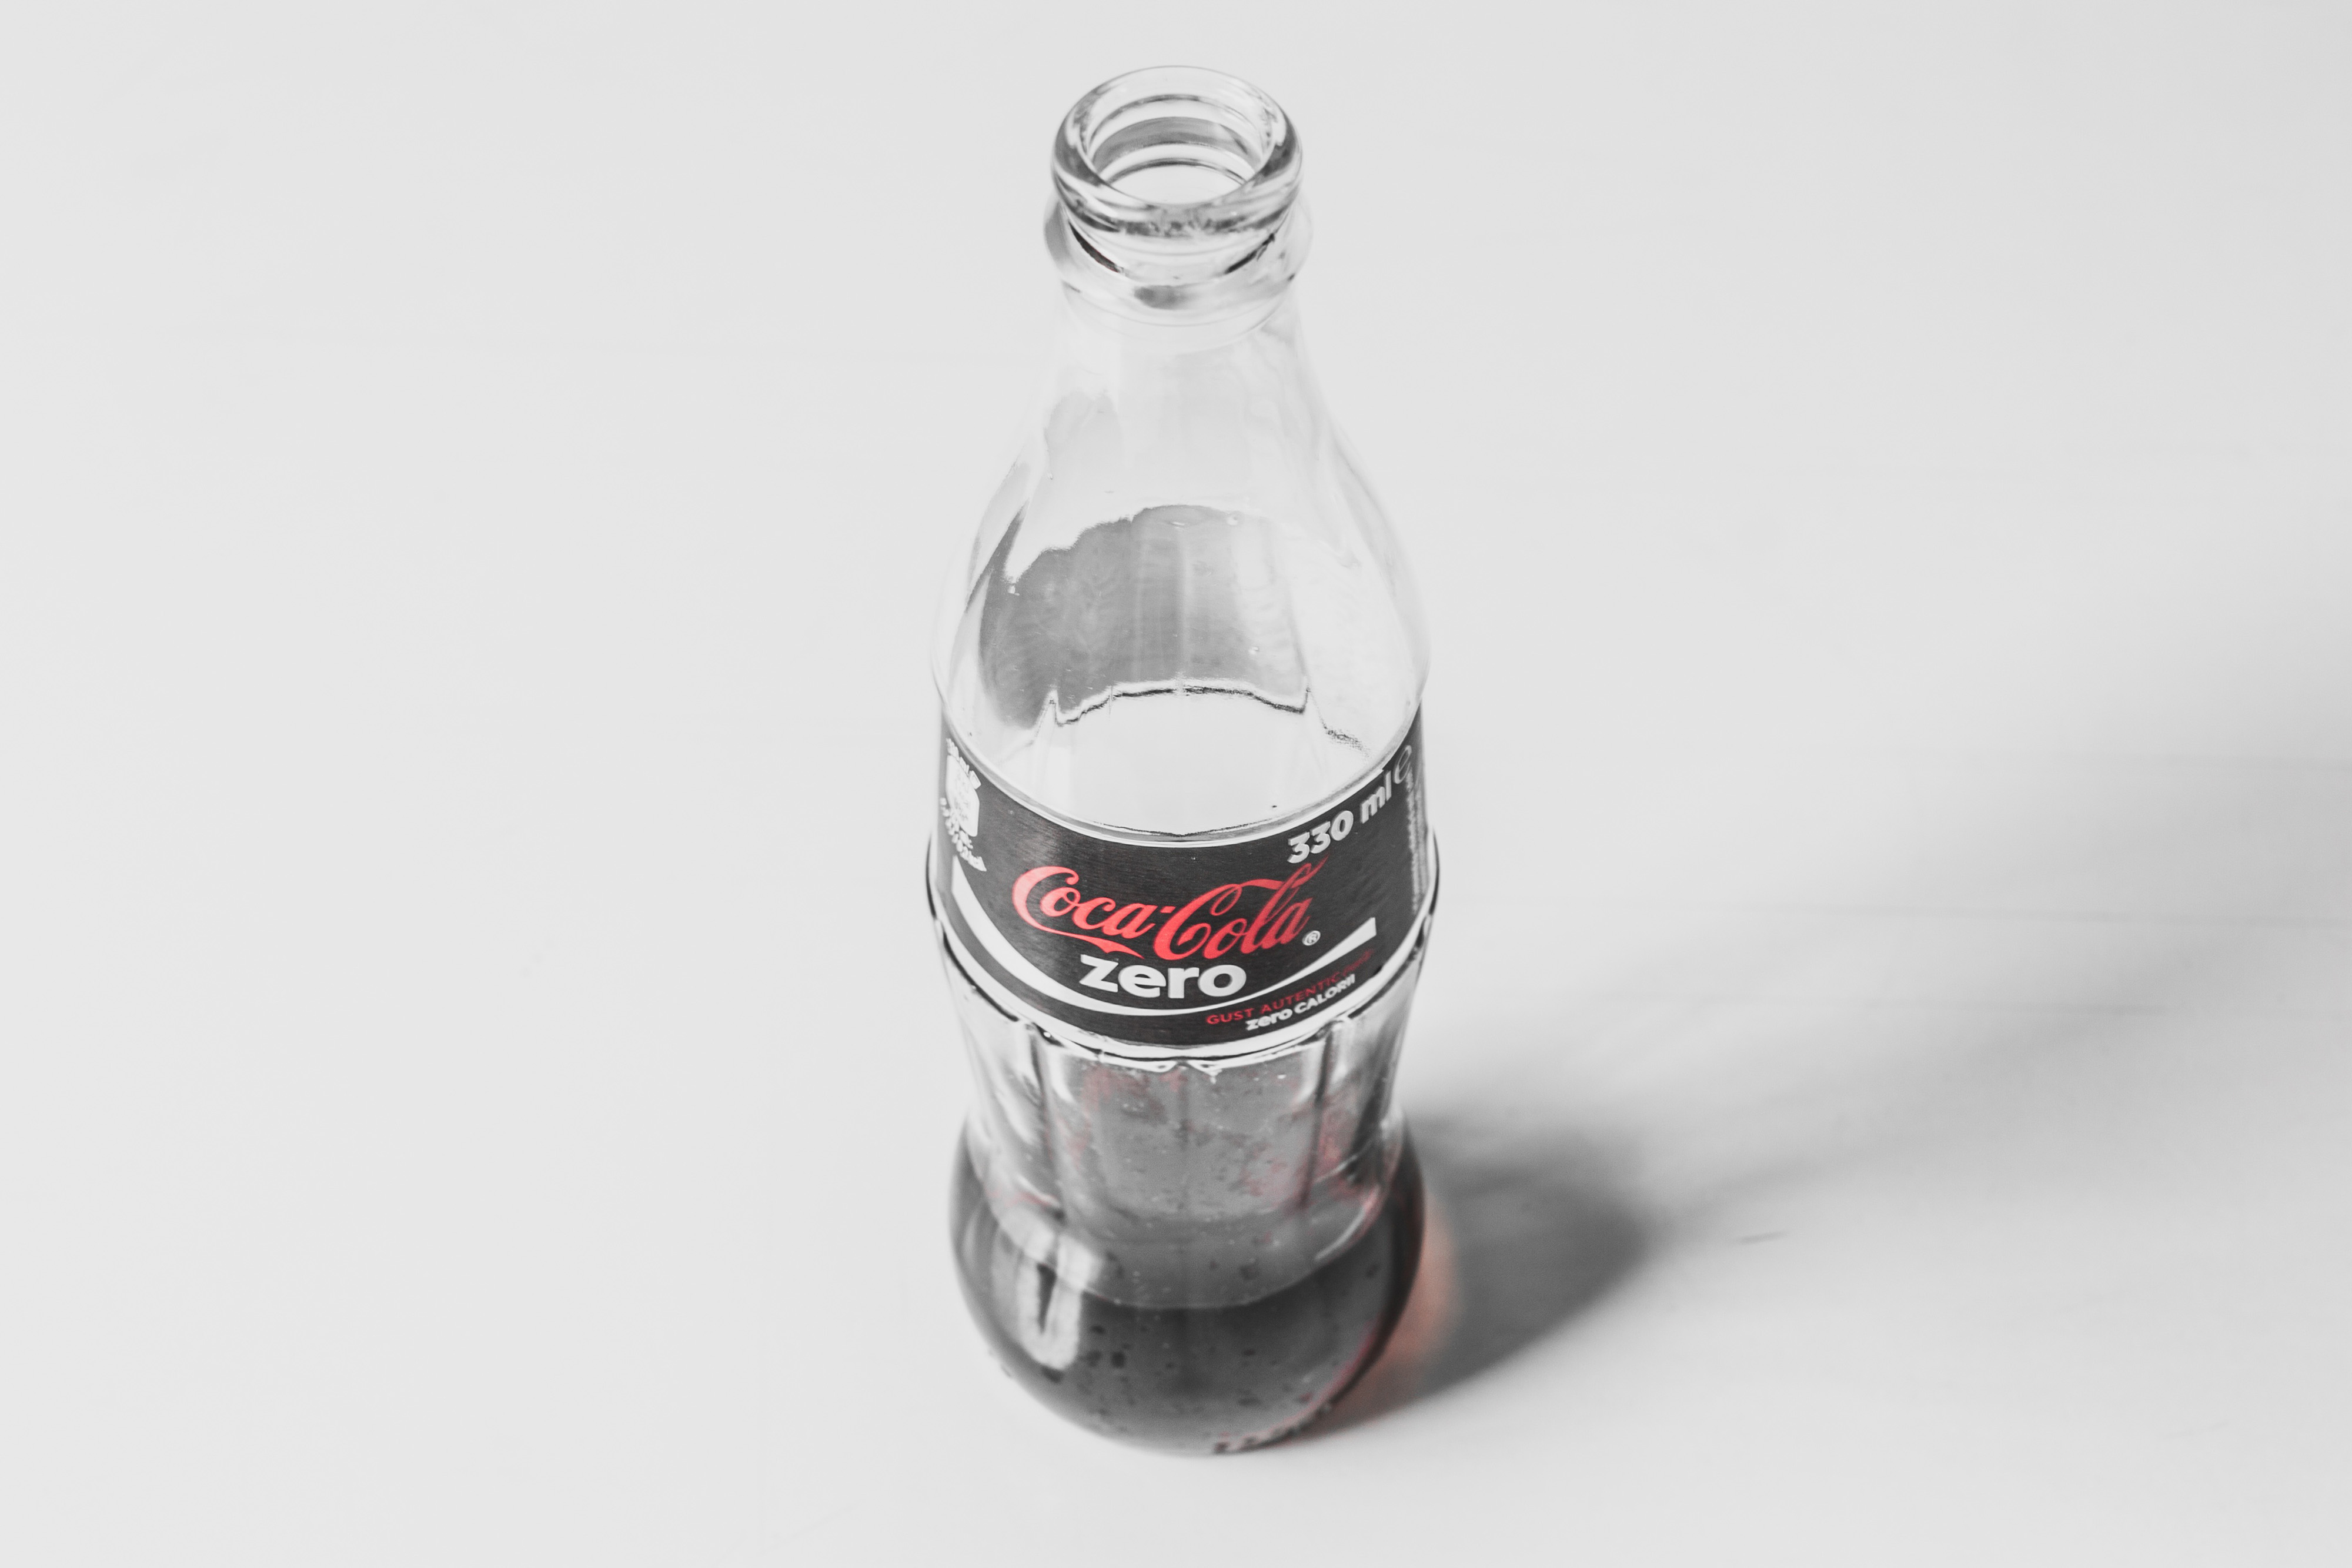
bottle, drink, cola, coca cola, glass bottle, water, carbonated soft drinks, soft drink, carbonated water, glass, water bottle